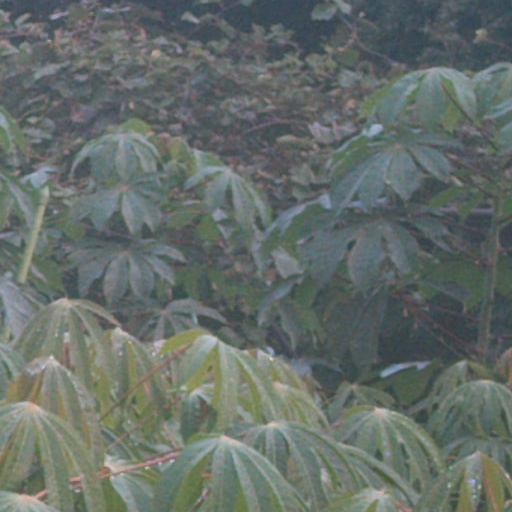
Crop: cassava